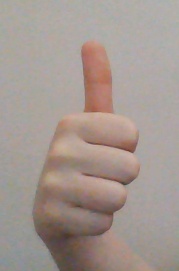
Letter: aleff